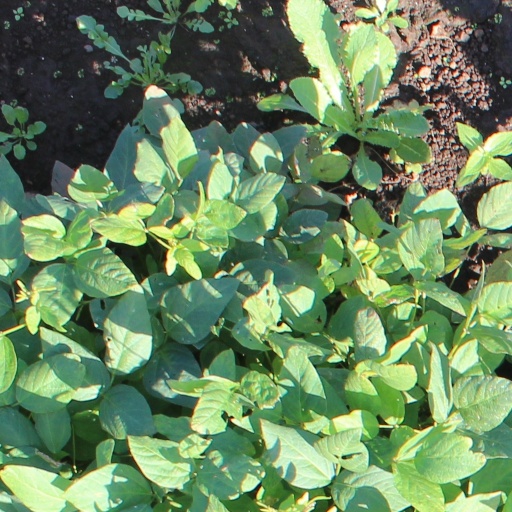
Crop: soybean